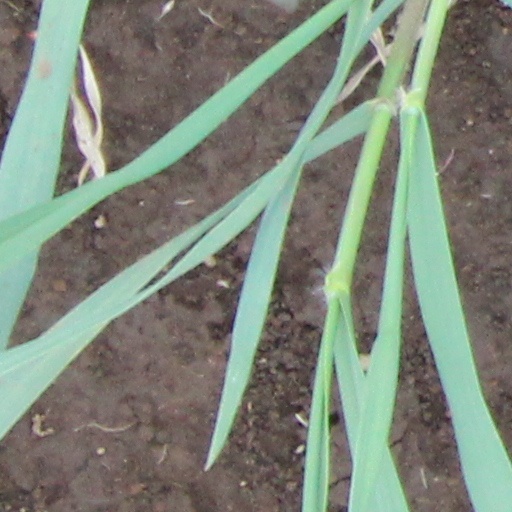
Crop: wheat